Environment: real
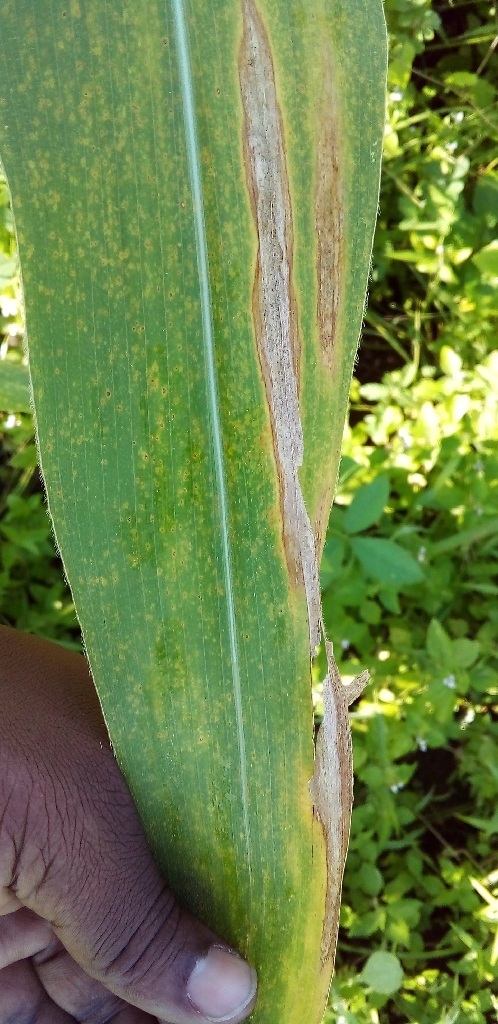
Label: northern_corn_leaf_blight